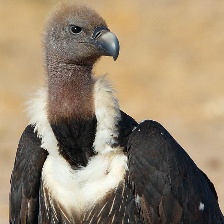
Species: INDIAN VULTURE
Scientific name: GYPS INDICUS
ImageNet parent category: vulture